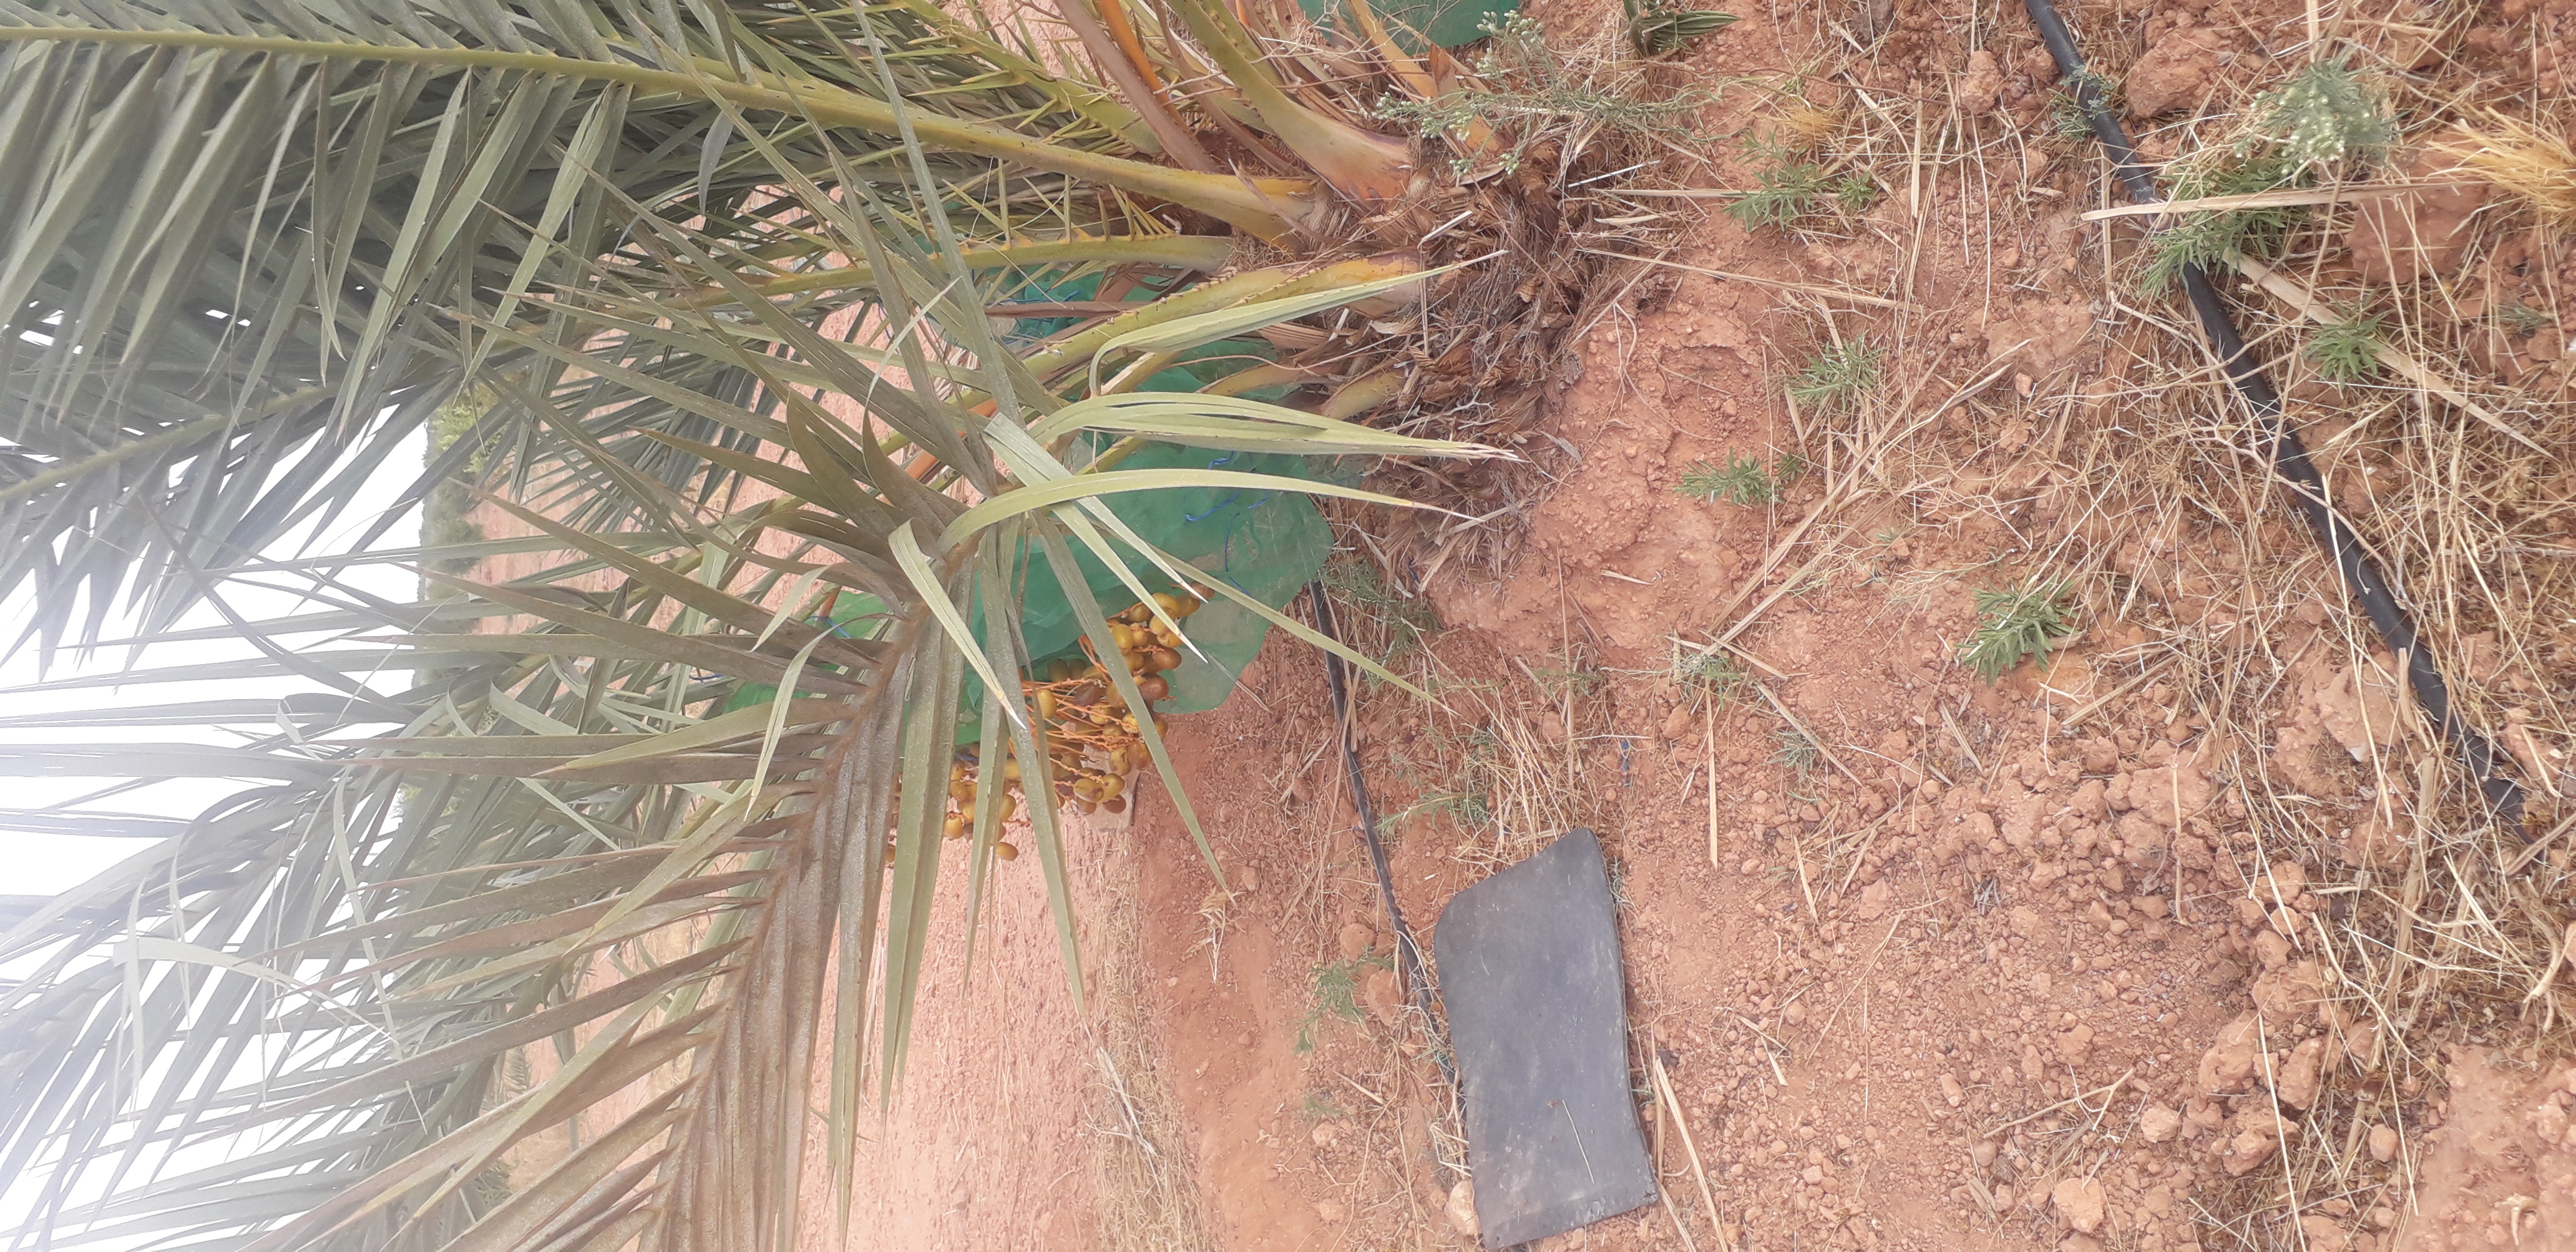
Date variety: Boufagous